2022 Next Generation ATP Finals

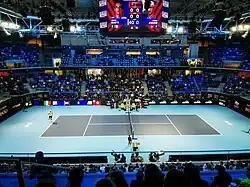
Allianz Cloud Arena

The 2022 Next Generation ATP Finals (also known as the Intesa Sanpaolo Next Gen ATP Finals for sponsorship reasons) was a men's exhibition tennis tournament for the eight highest-ranked singles players on the 2022 ATP Tour who are aged 21 and under. It was held from 8 to 12 November 2022 at the Allianz Cloud Arena in Milan, Italy.